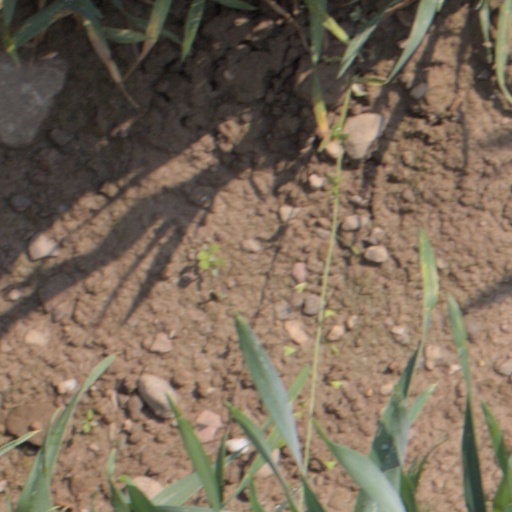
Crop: wheat